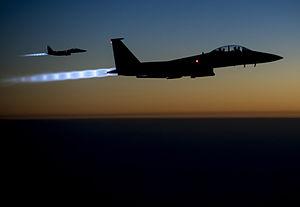
La seconde guerre confessionnelle irakienne ou seconde guerre civile irakienne est une phase de la guerre d'Irak qui a commencé le 30 décembre 2013 et s'est officiellement achevée le 9 décembre 2017. Elle fait suite à la première guerre confessionnelle irakienne, qui s'est déroulée de 2006 à 2009.